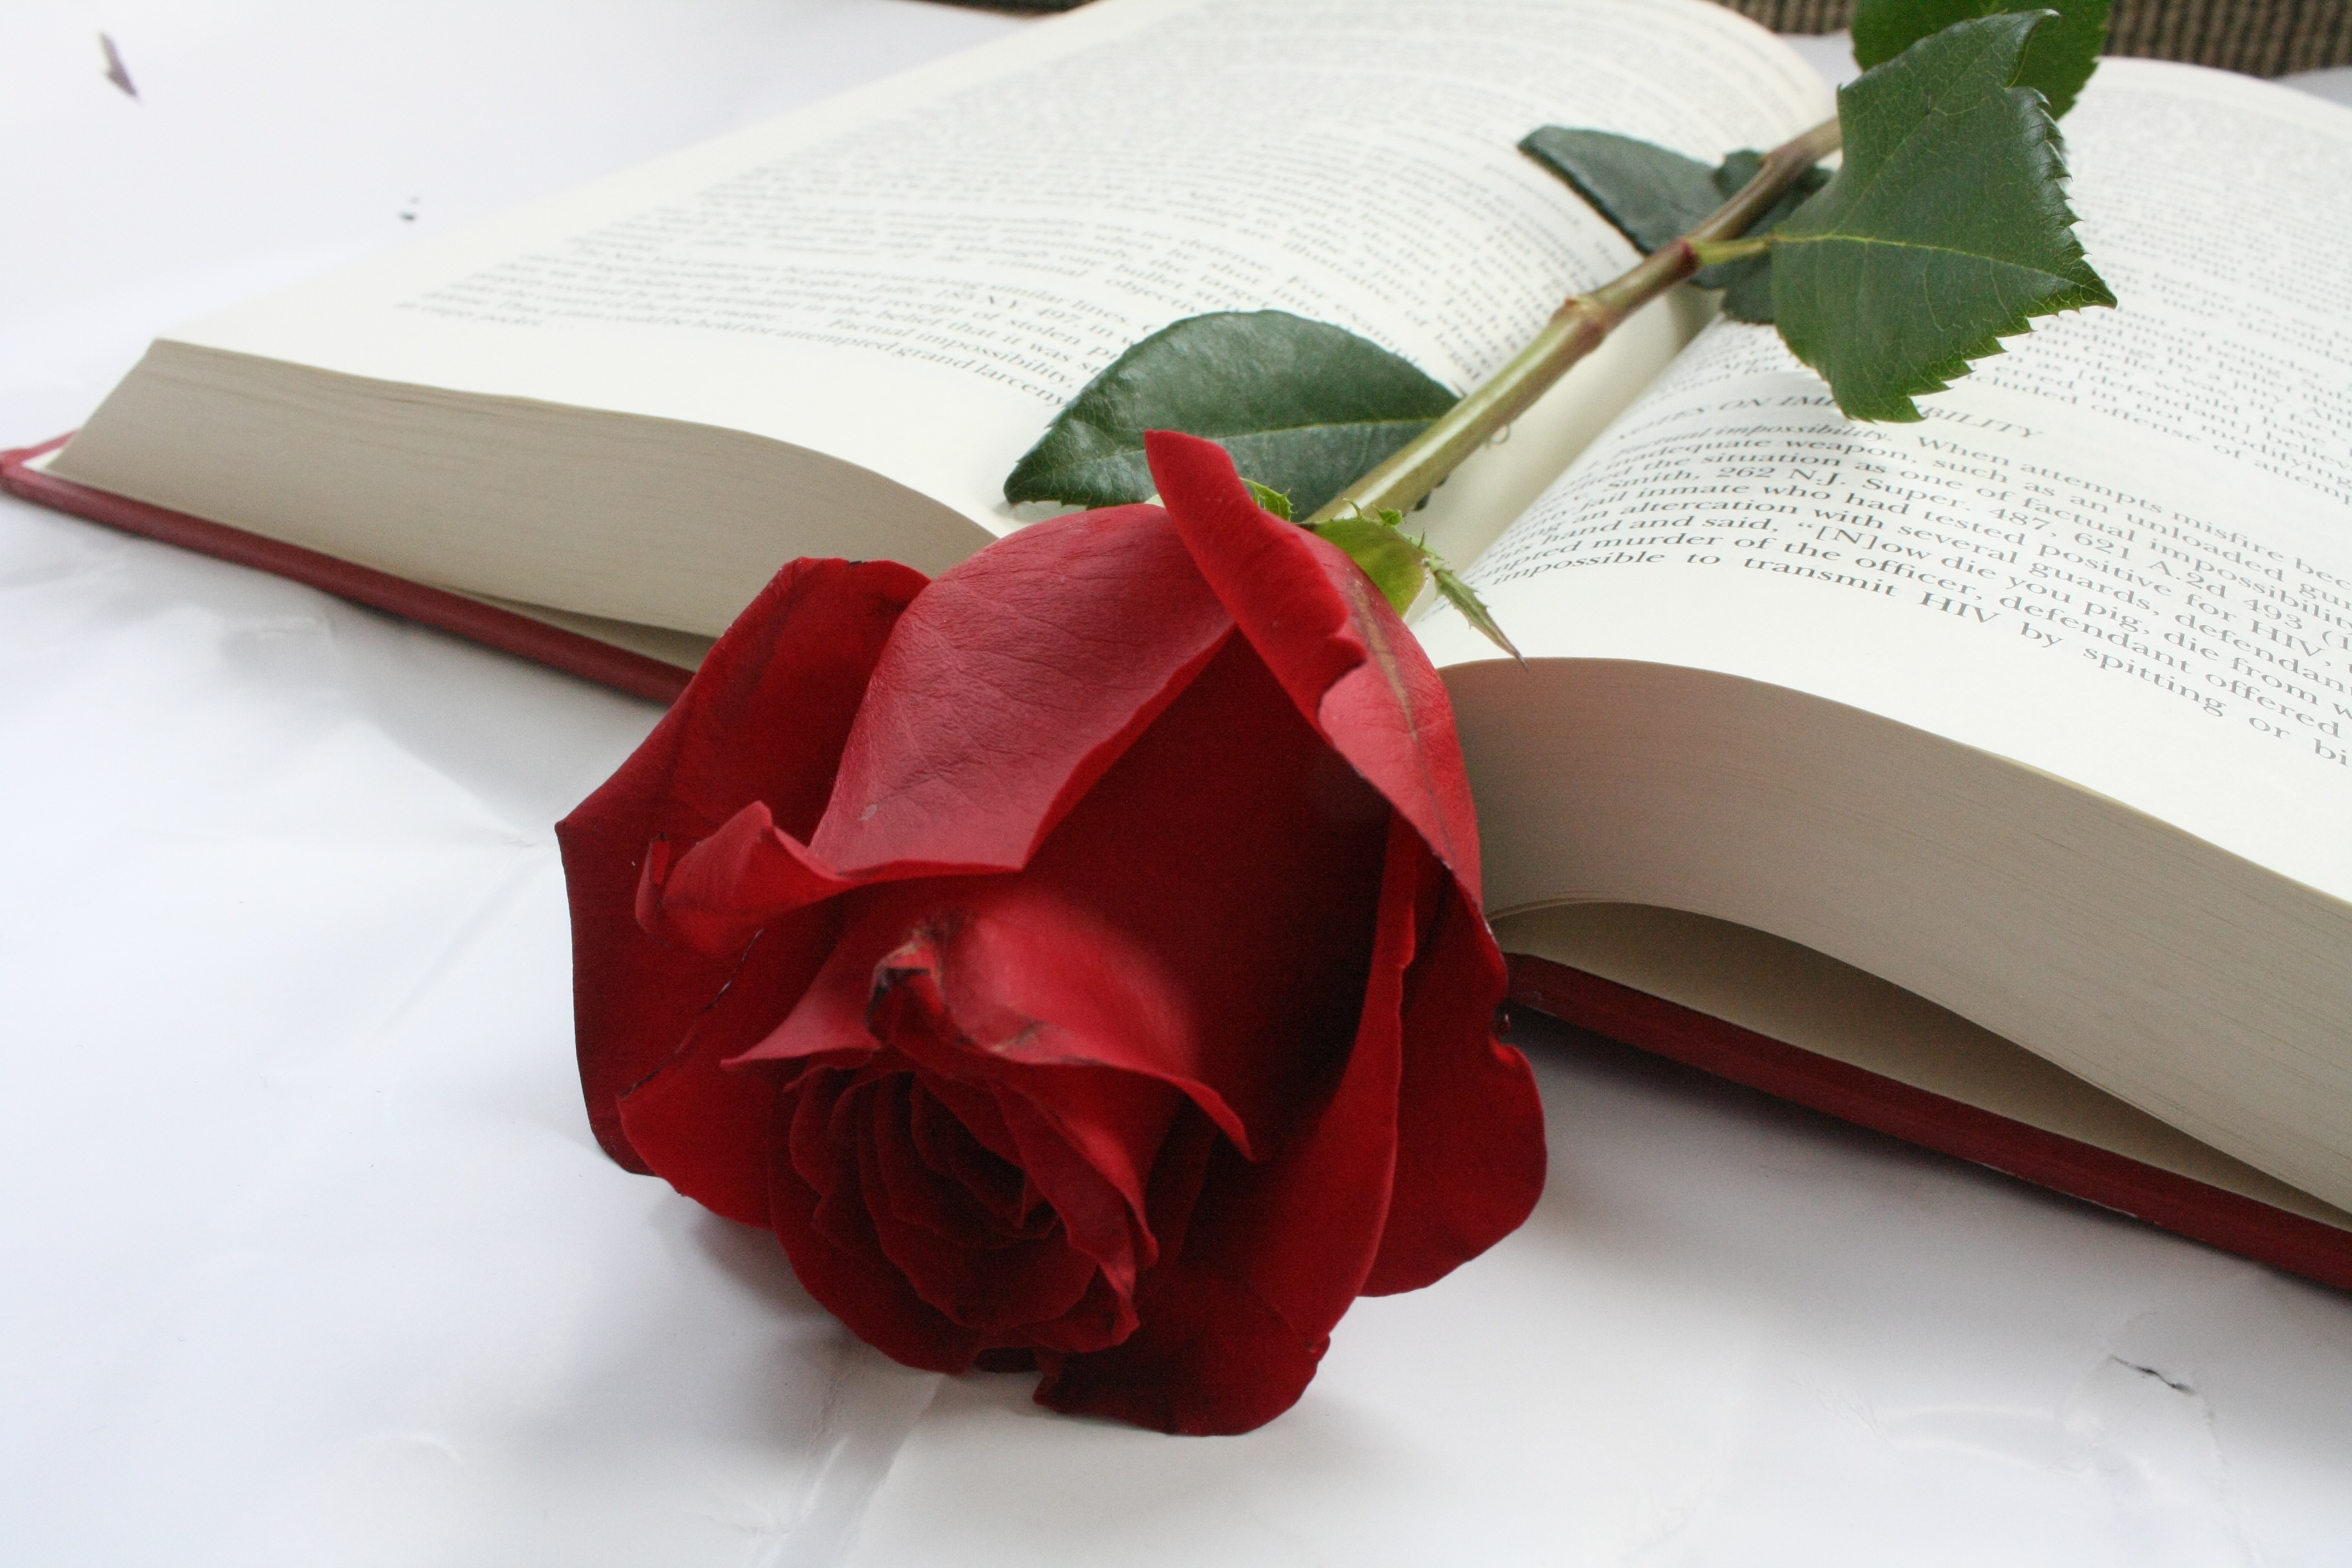
book, plant, flower, petal, rose, red, pink, art, words, floristry, flowering plant, rose family, flower bouquet, land plant, origami paper